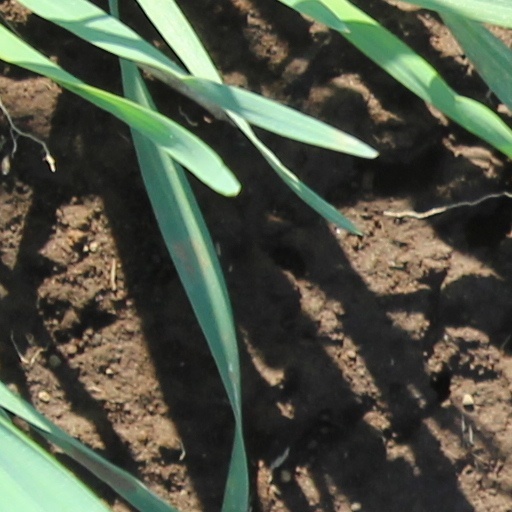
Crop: wheat